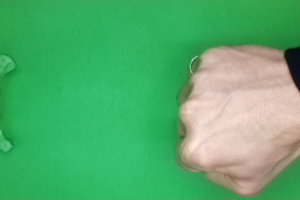
Label: rock